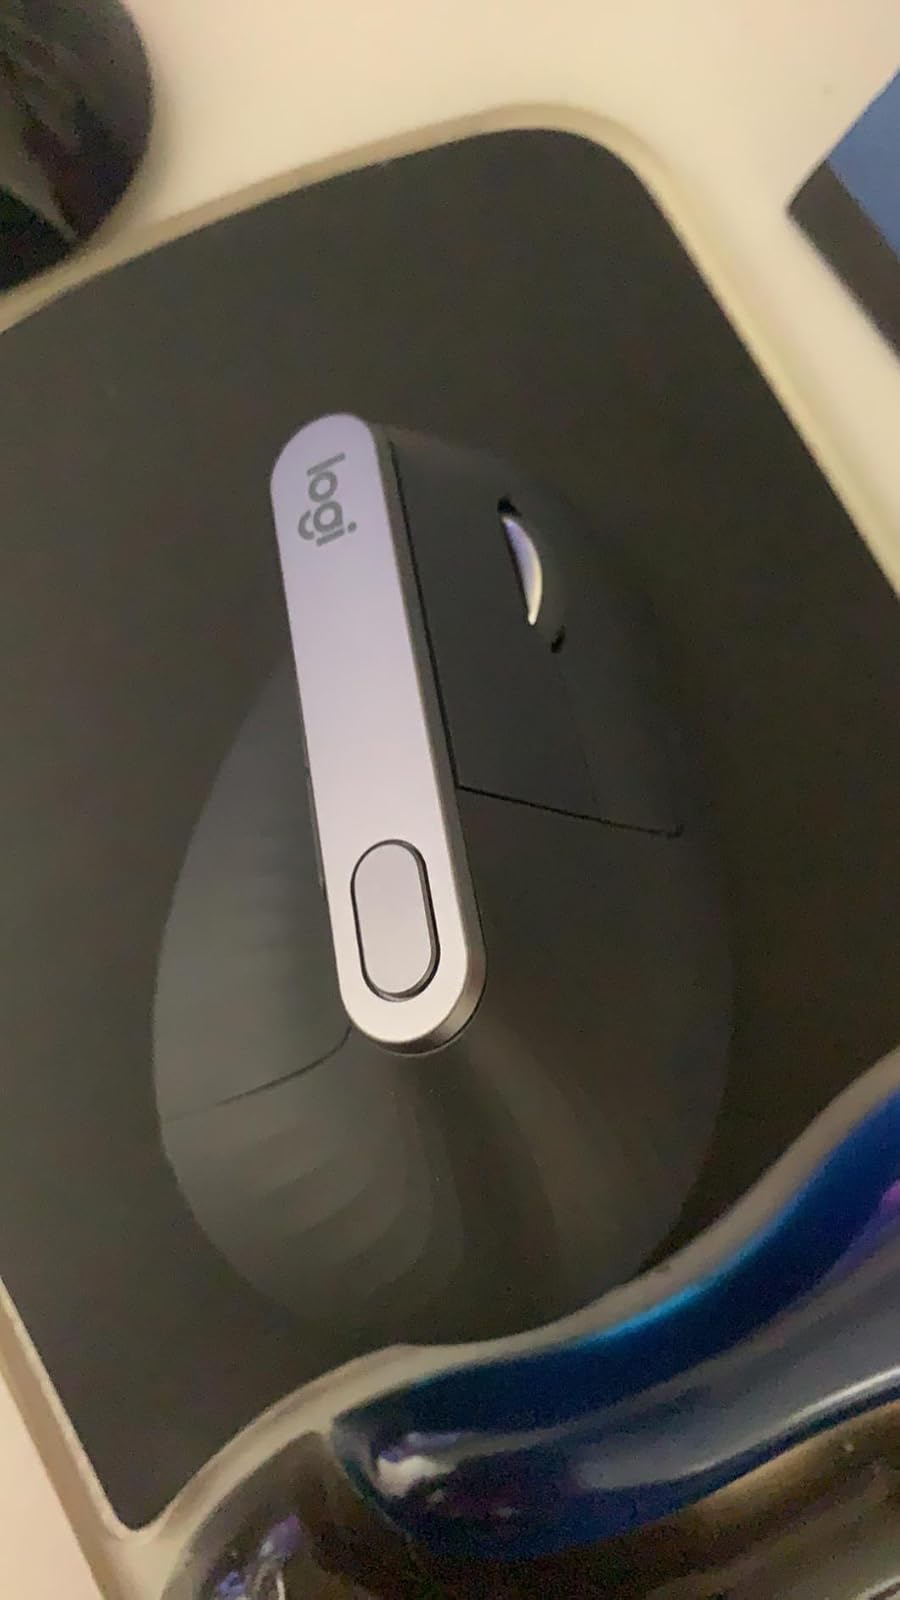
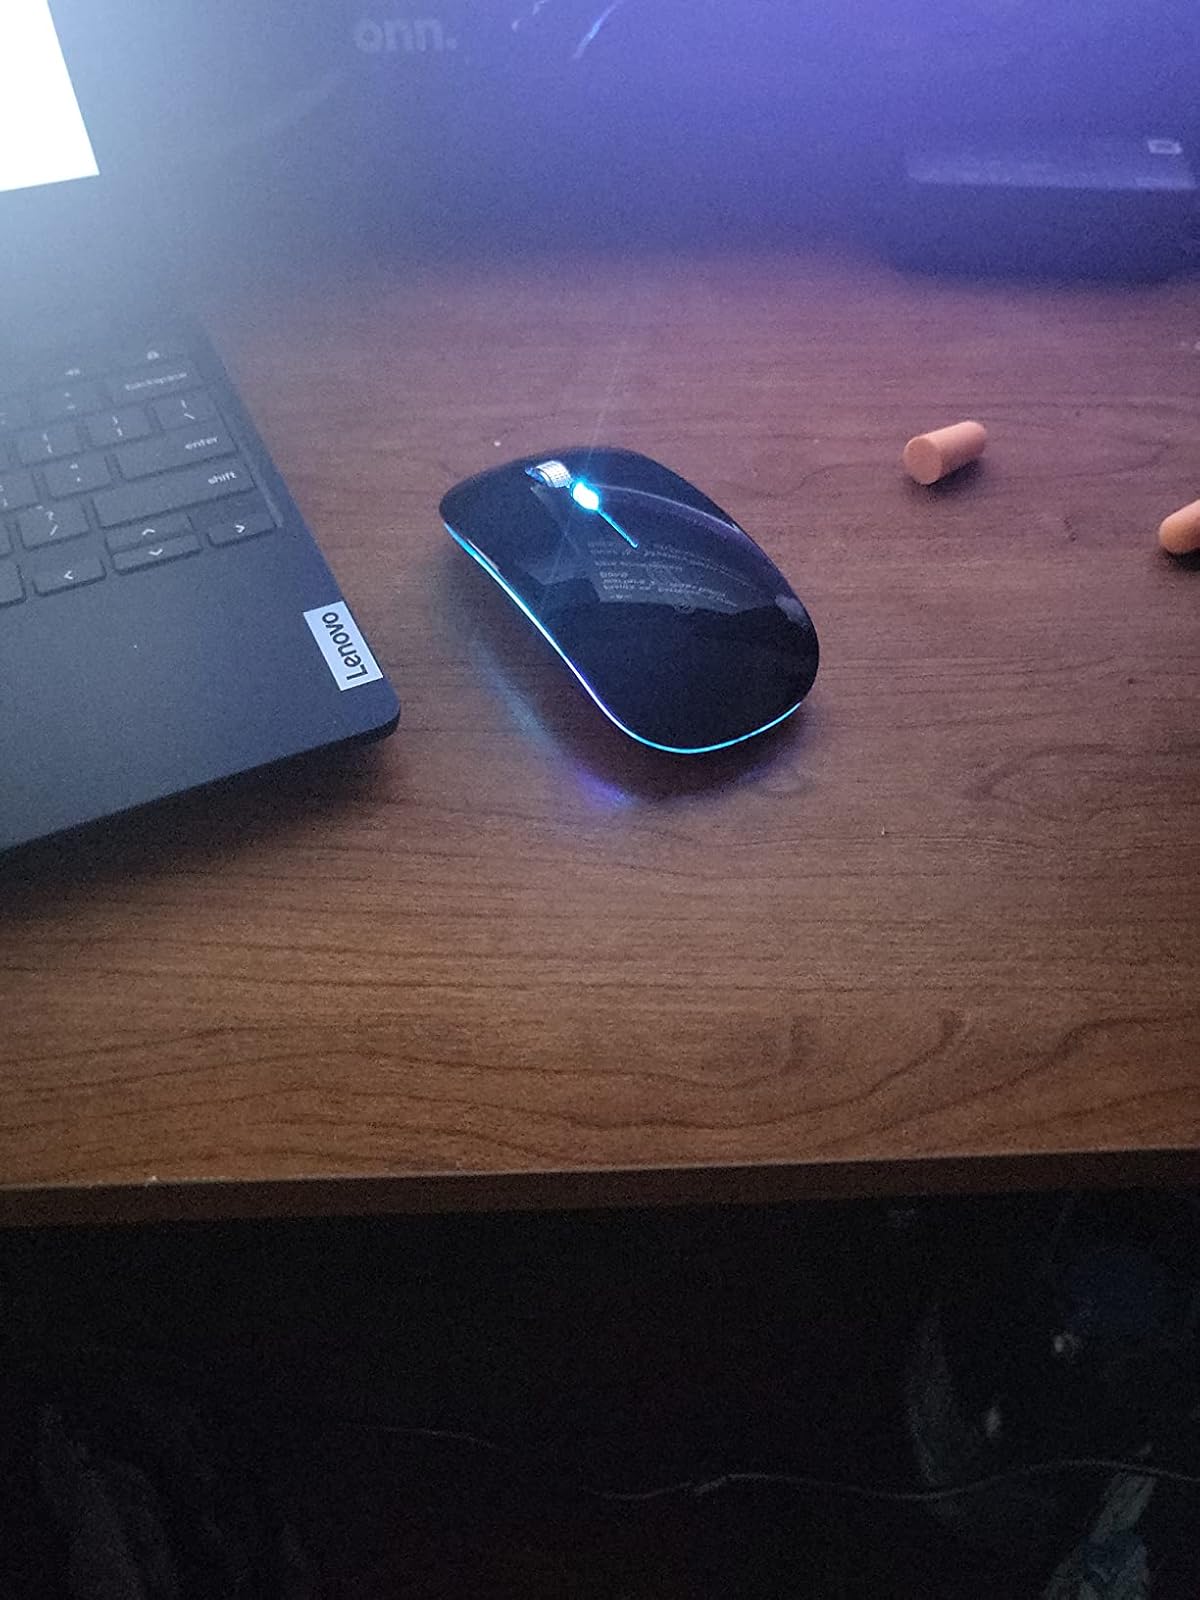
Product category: mouse
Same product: no